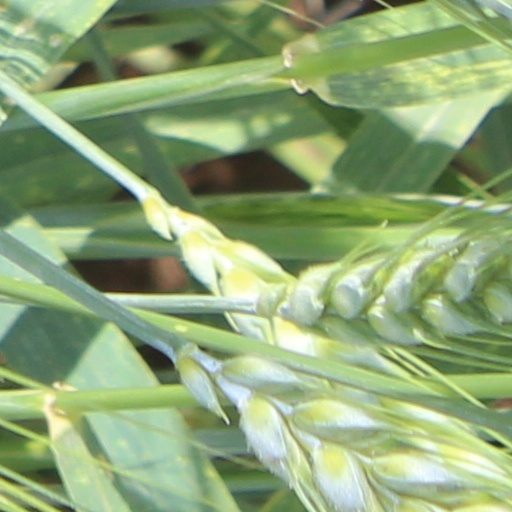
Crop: wheat